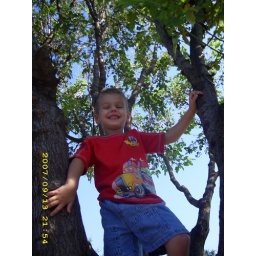
Like a cat in a tree